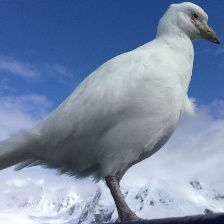
Species: SNOWY SHEATHBILL
Scientific name: CHIONIS ALBUS